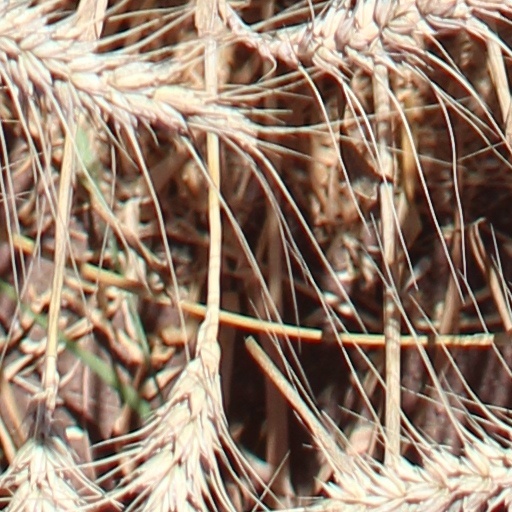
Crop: wheat